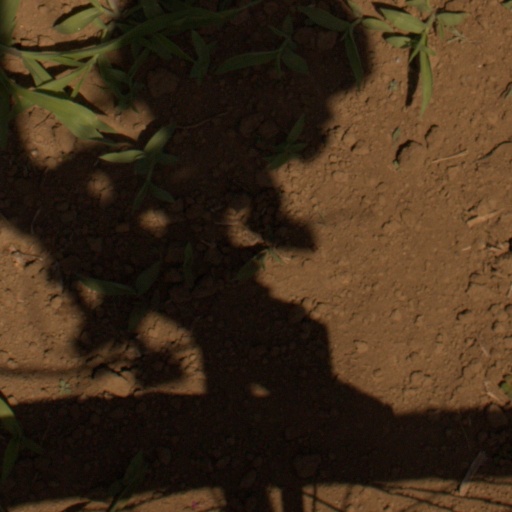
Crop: Jerusalem artichoke